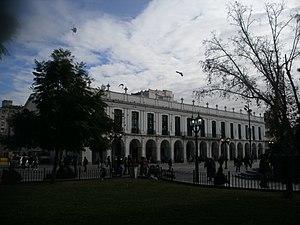
Le cabildo de Córdoba est un bâtiment historique sis dans le centre de la ville argentine de Córdoba.